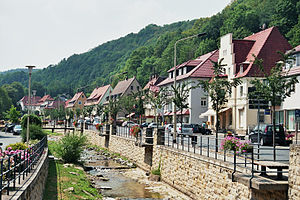
Gottleuba
Gottleuba er en flod der løber i den tyske delstat Sachsen og i Tjekkiet. Den er en af Elbens bifloder fra venstre, med en længde på 34 km. Den har sit udspring i den østlige del af Erzgebirge i Tjekkiet, nord for Ústí nad Labem. Efter et par kilometer krydser den grænsen til Tyskland og resten af vejen løber den i Sachsen. Den passerer Gottleubadæmningen og byen Bad Gottleuba-Berggießhübel, før den munder ud i Elben i Pirna.